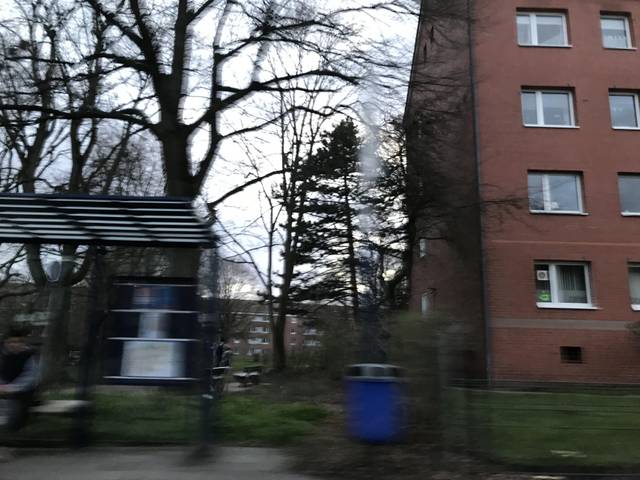
Region: Germany
Coordinates: 53.87, 10.662